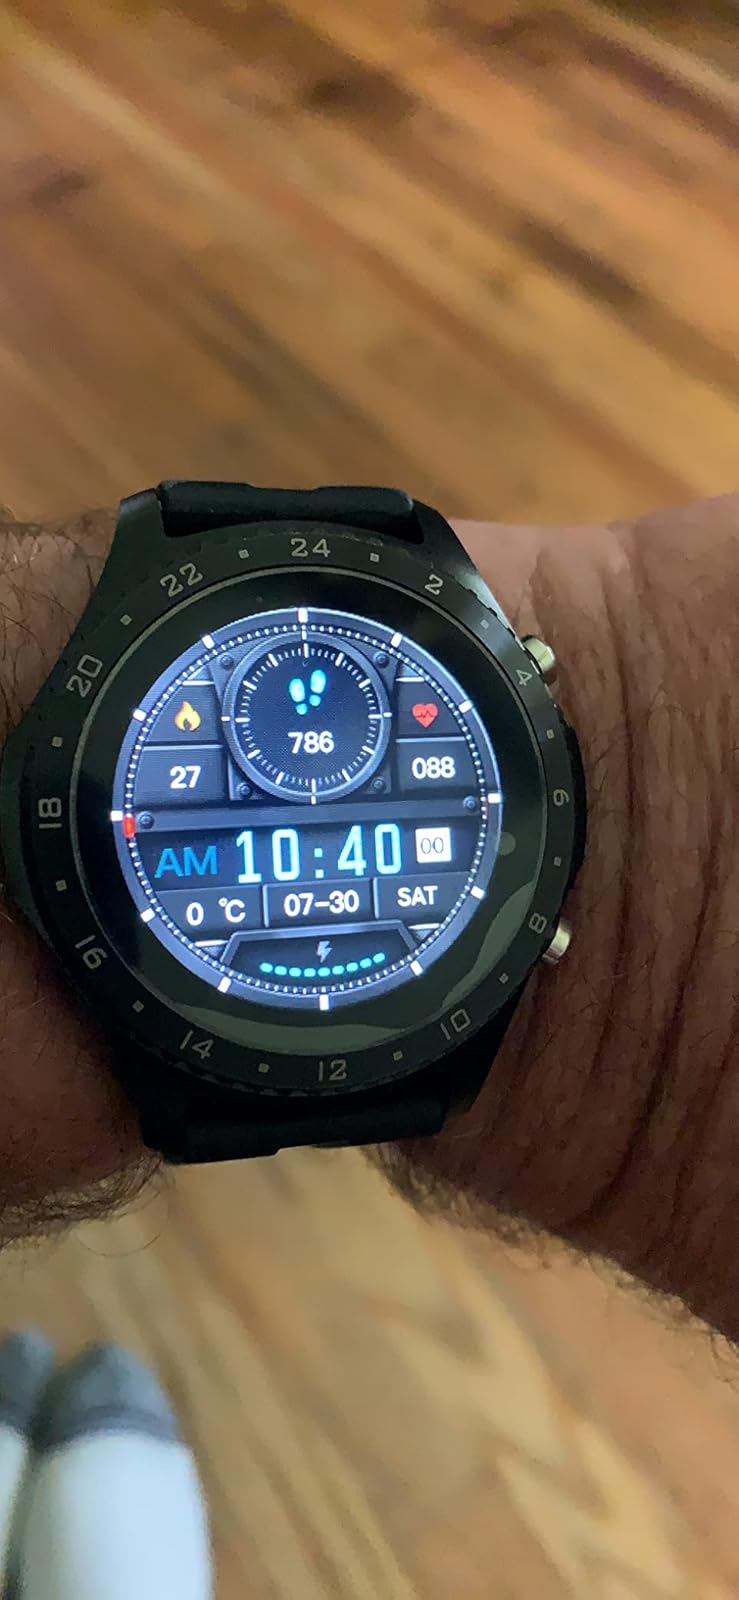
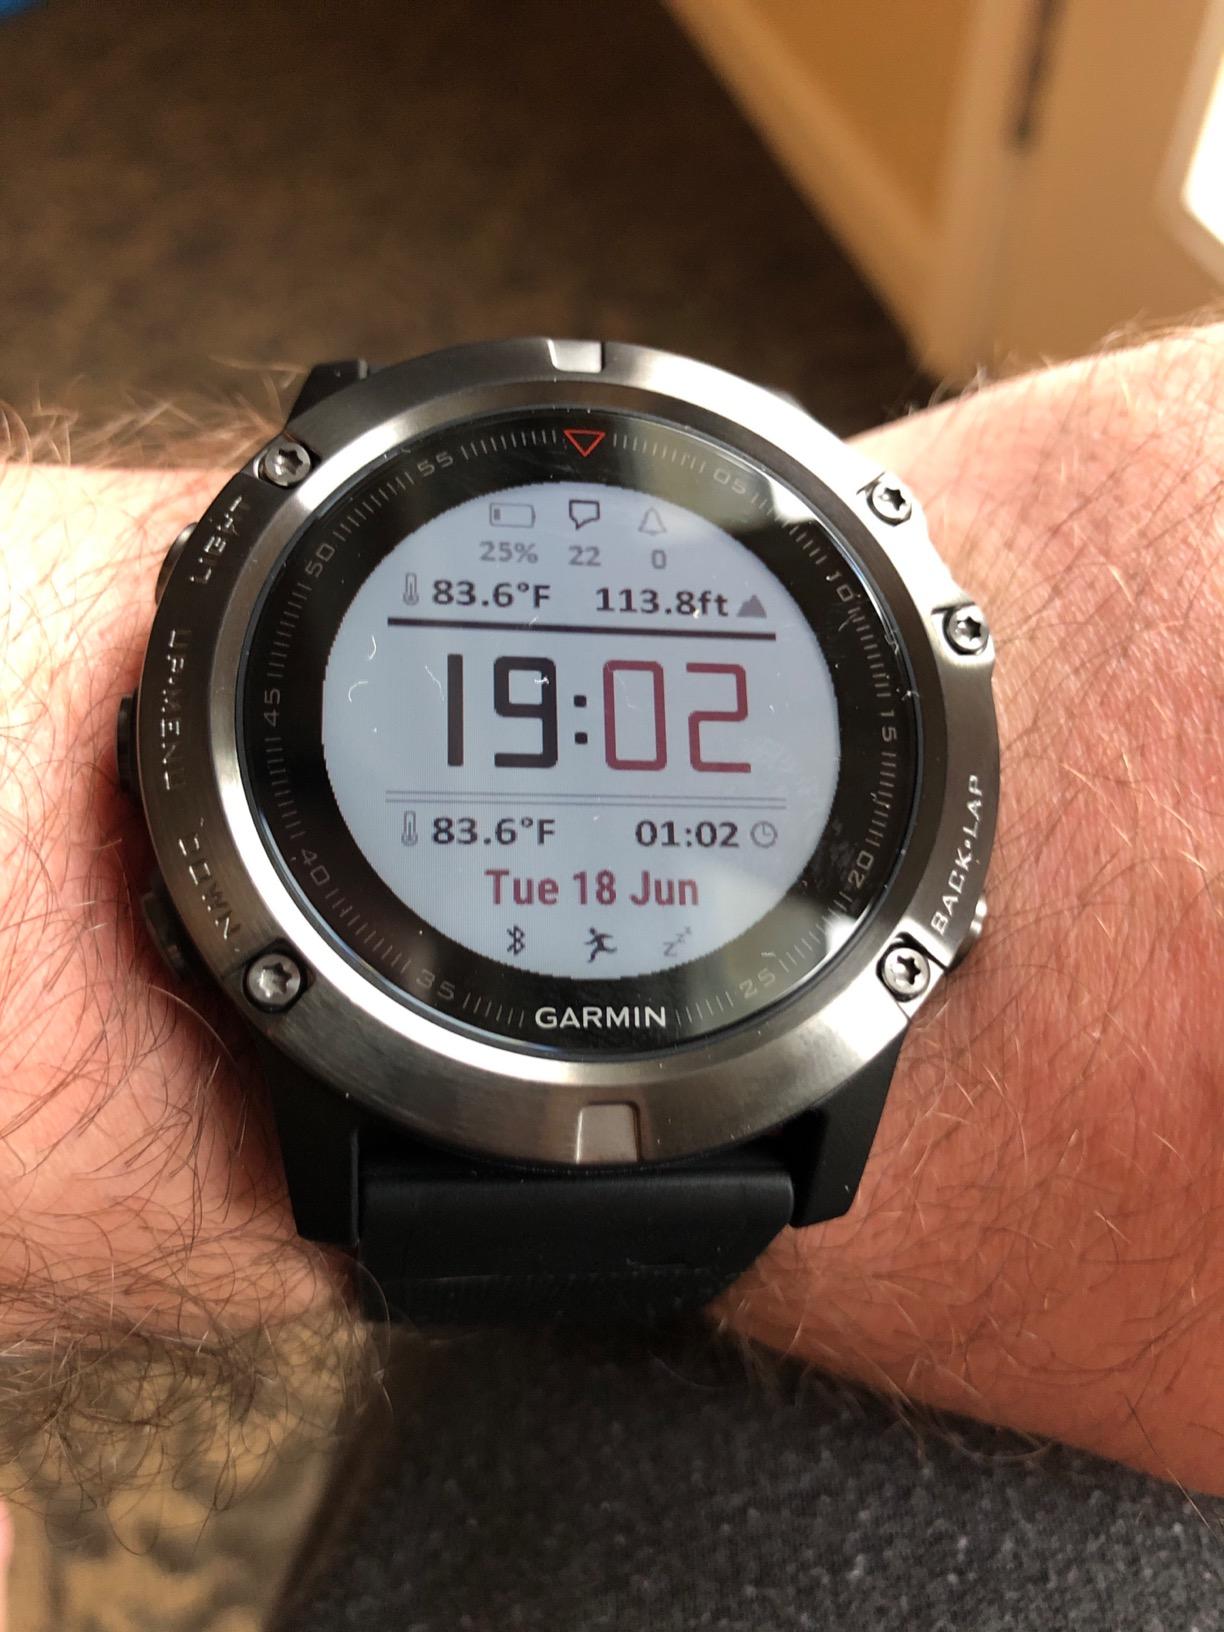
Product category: smartwatch
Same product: no